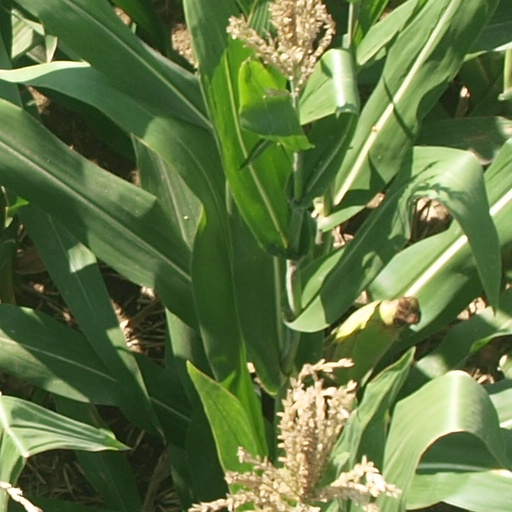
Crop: maize; corn